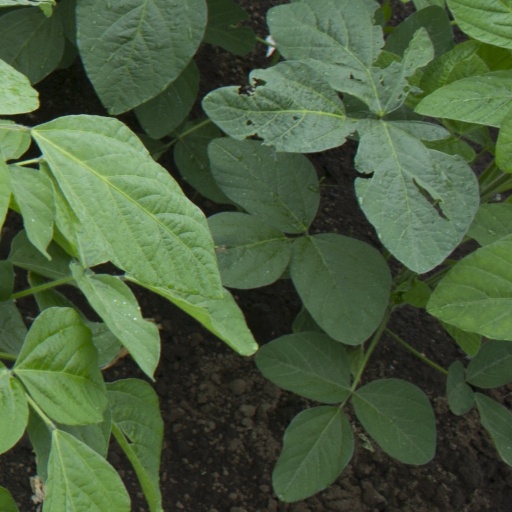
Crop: soybean